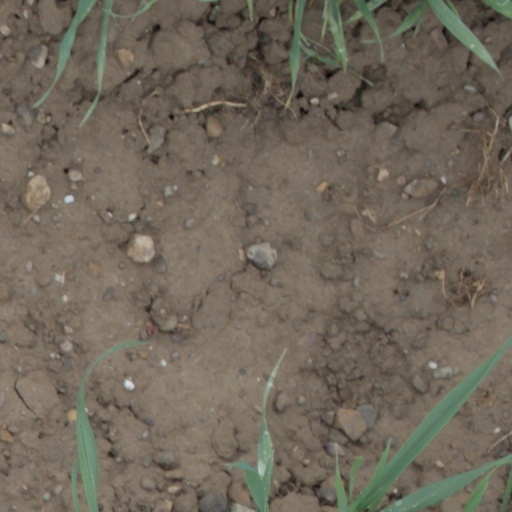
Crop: wheat